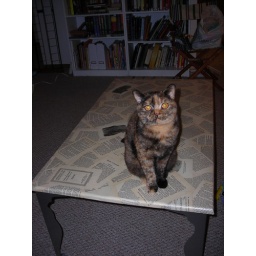
the table is covered in pages from 'Beverley of Graustark' a 1904 book by George Barr McCutcheon.